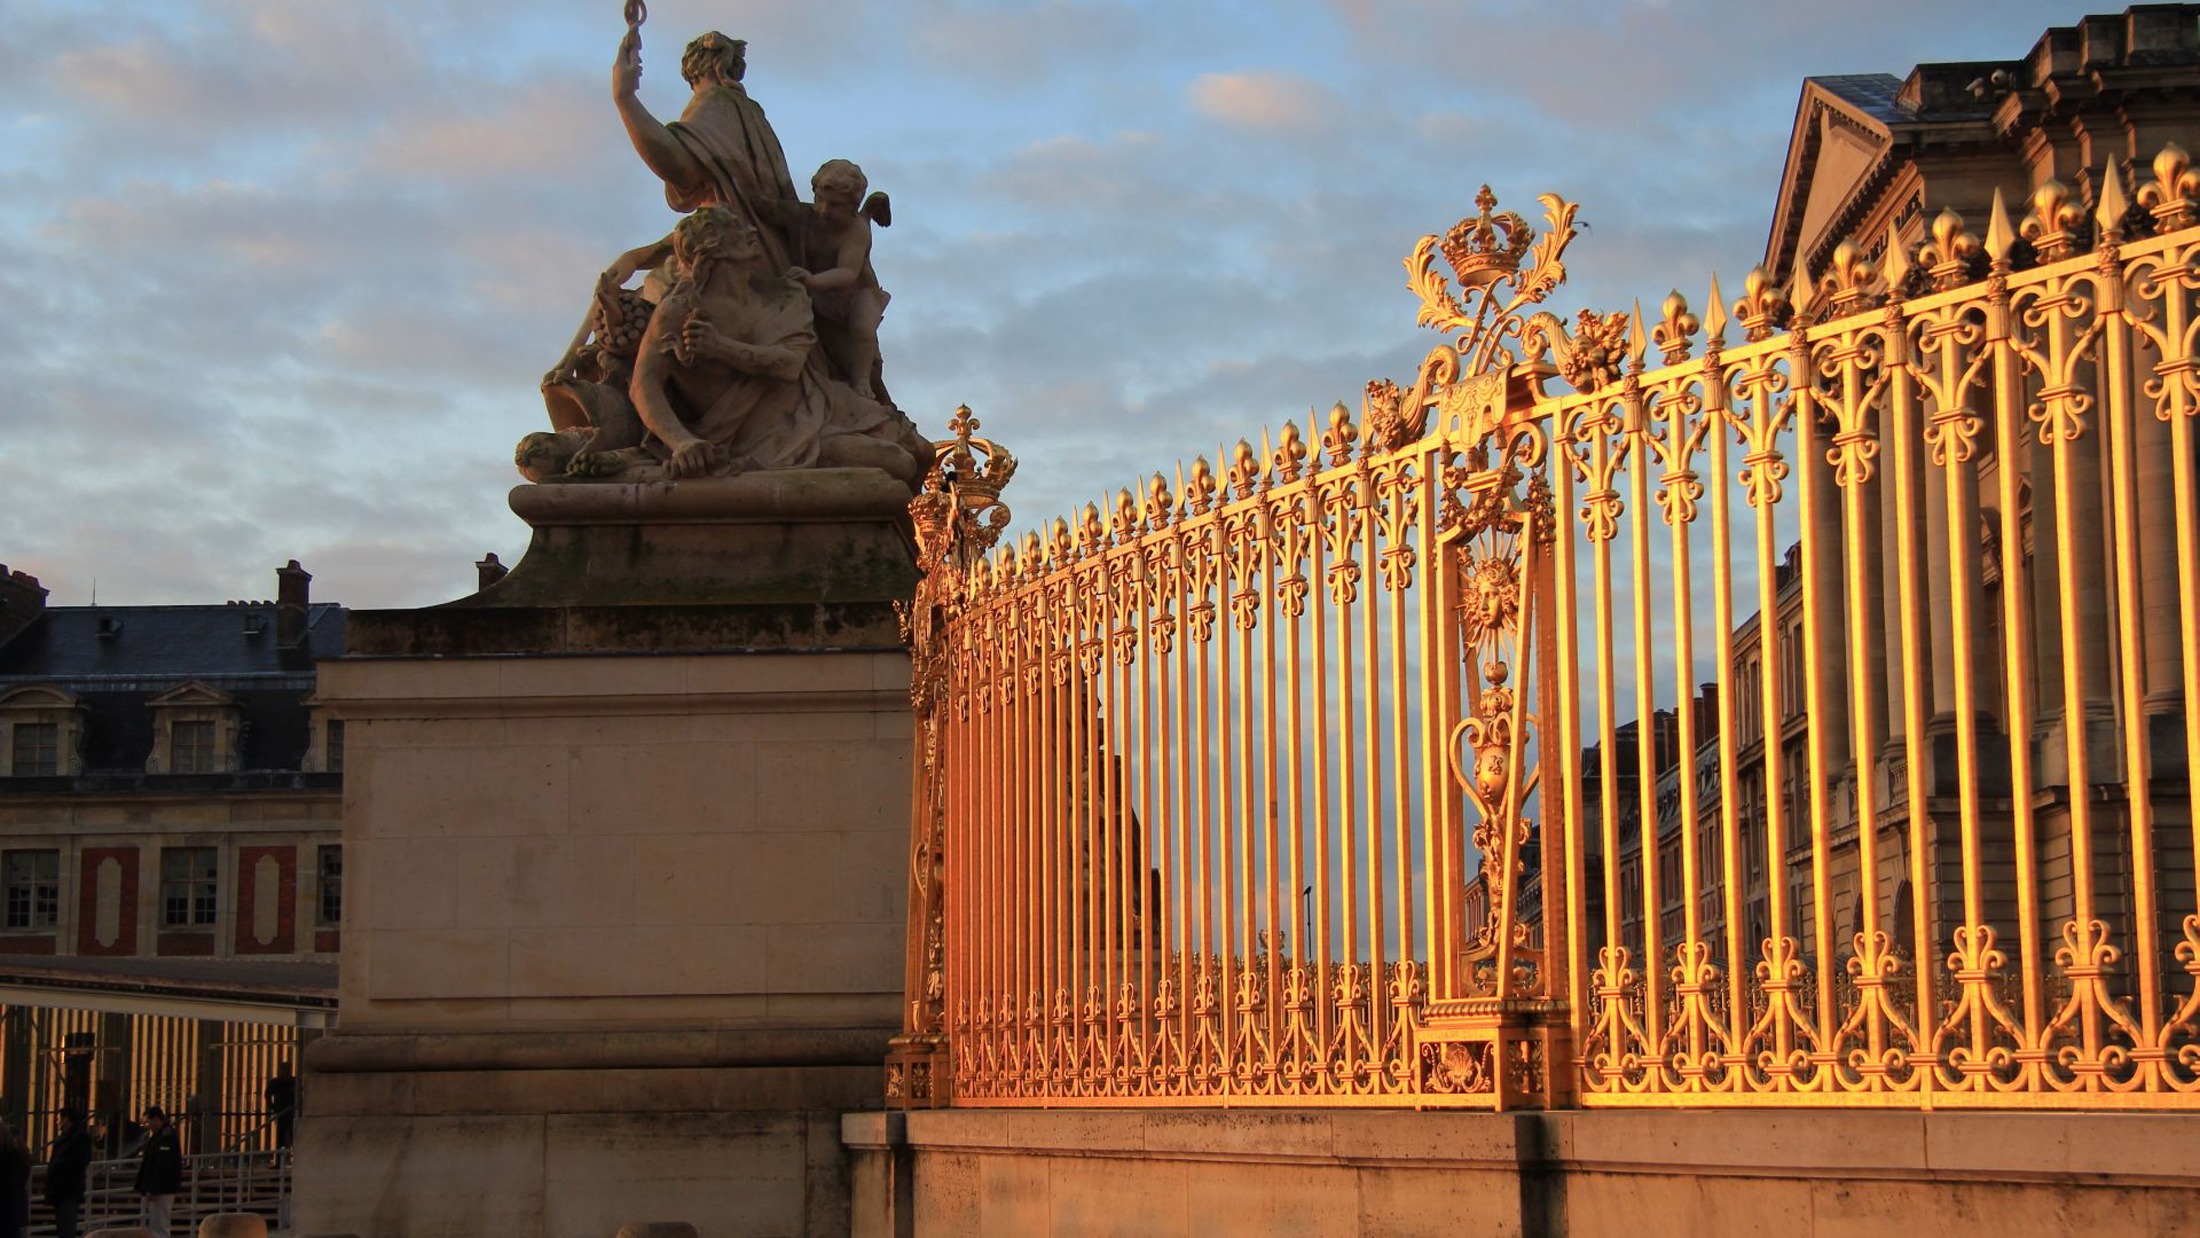
architecture, palace, france, landmark, facade, temple, versailles, golden yellow, ancient history, outdoor structure